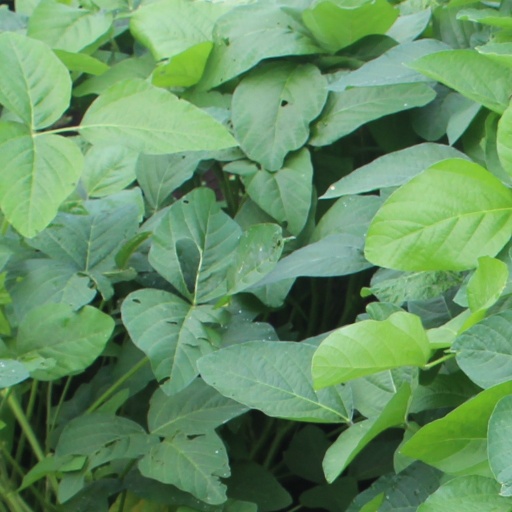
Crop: soybean